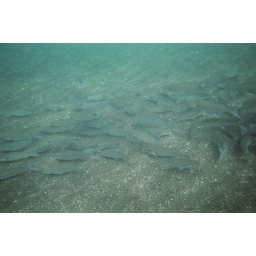
fish over sand